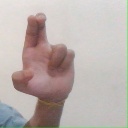
अक्षर: आ